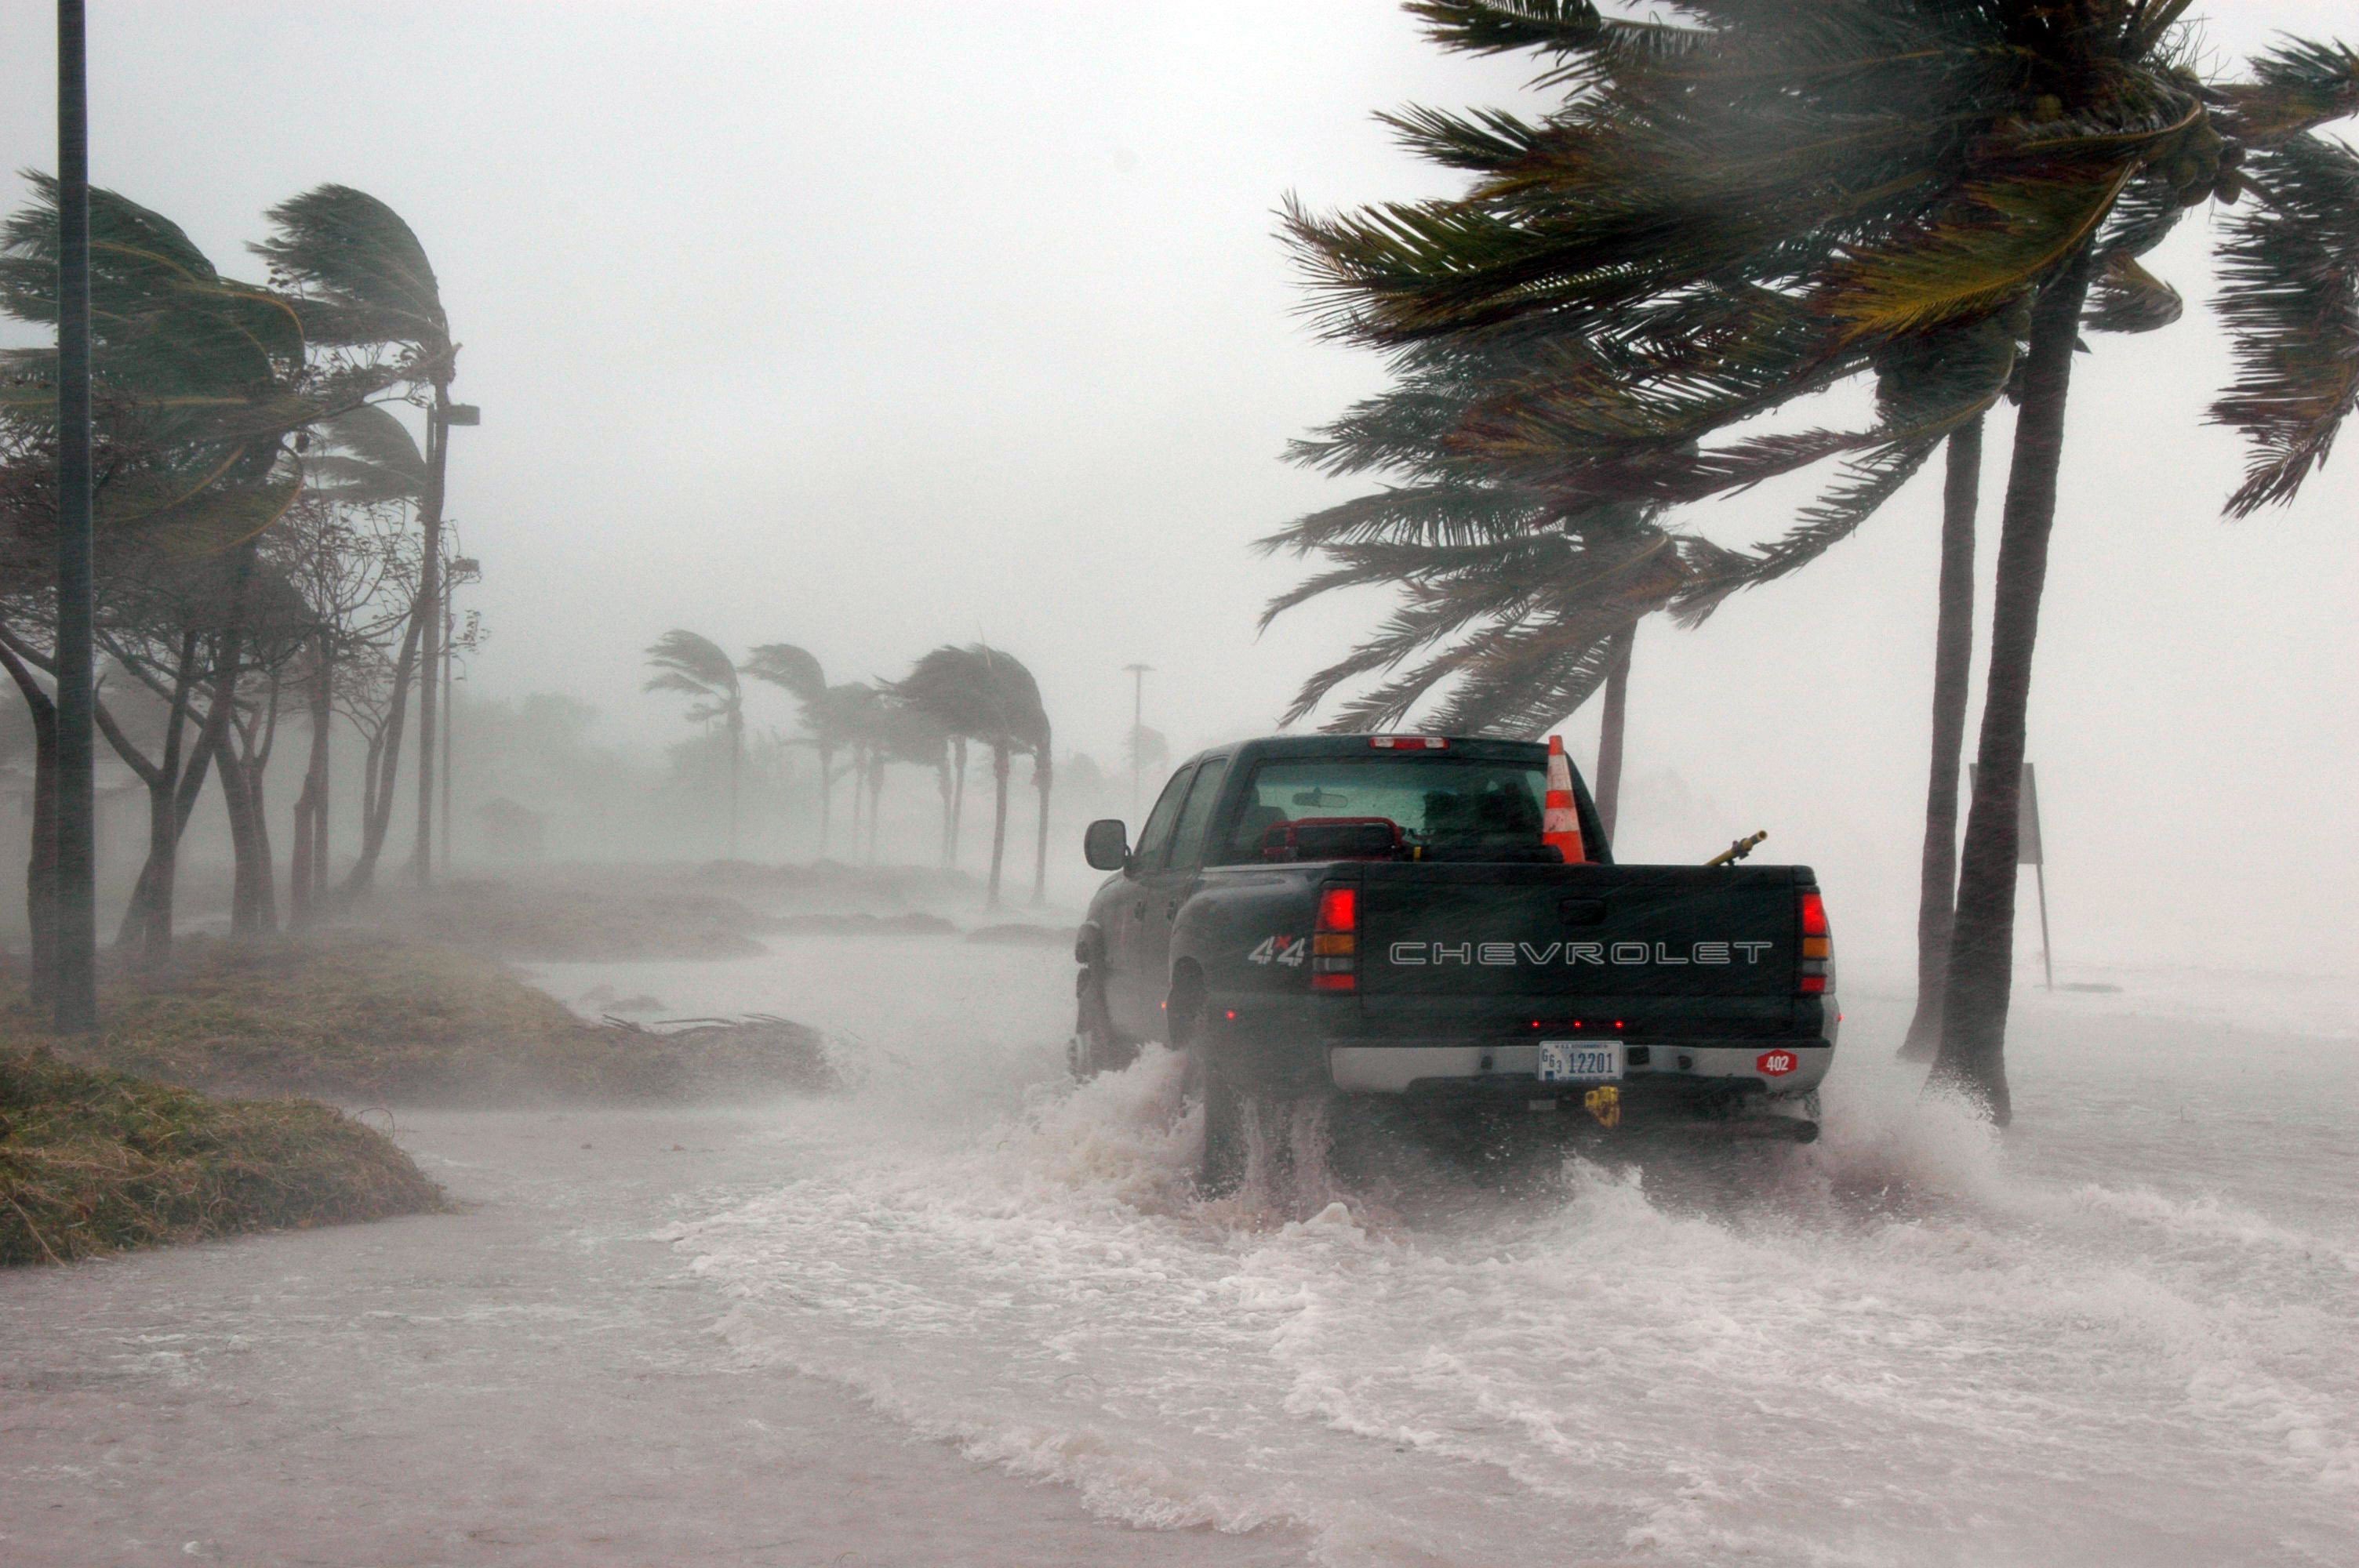
sea, water, ocean, snow, winter, fog, wind, truck, weather, storm, outside, stormy, hurricane, blizzard, windy, palm trees, florida, dangerous, freezing, flooded, dennis, key west, atmospheric phenomenon, geological phenomenon, winter storm, storm surge